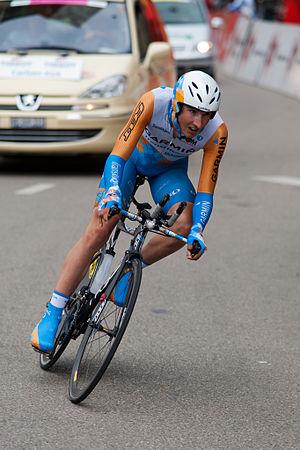
Kirk Carlsen pendant la 3e étape du Tour de Romandie 2010.
Kirk Carlsen, né le 25 mai 1987, est un coureur cycliste américain.